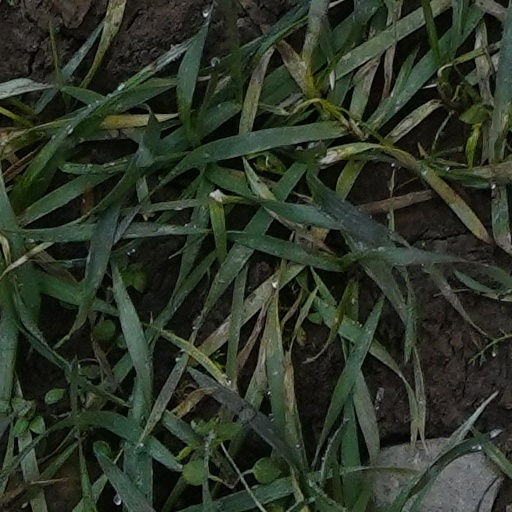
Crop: wheat